Petr Pavel

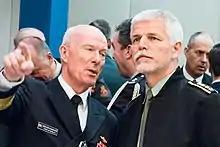
Haakon Bruun-Hanssen "(left)", Norway's Chief of Defence, in a discussion with Pavel in 2016

Following his departure from the army in 2018, Pavel became a lecturer and consultant, and participated in the conferences of the Aspen Institute.